Chrissy's Court

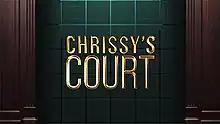

Chrissy's Court is an American comedic arbitration-based court show starring television personality and model Chrissy Teigen and her mother, Vilailuck "Pepper Thai" Teigen. The series premiered on April 6, 2020, on Quibi.